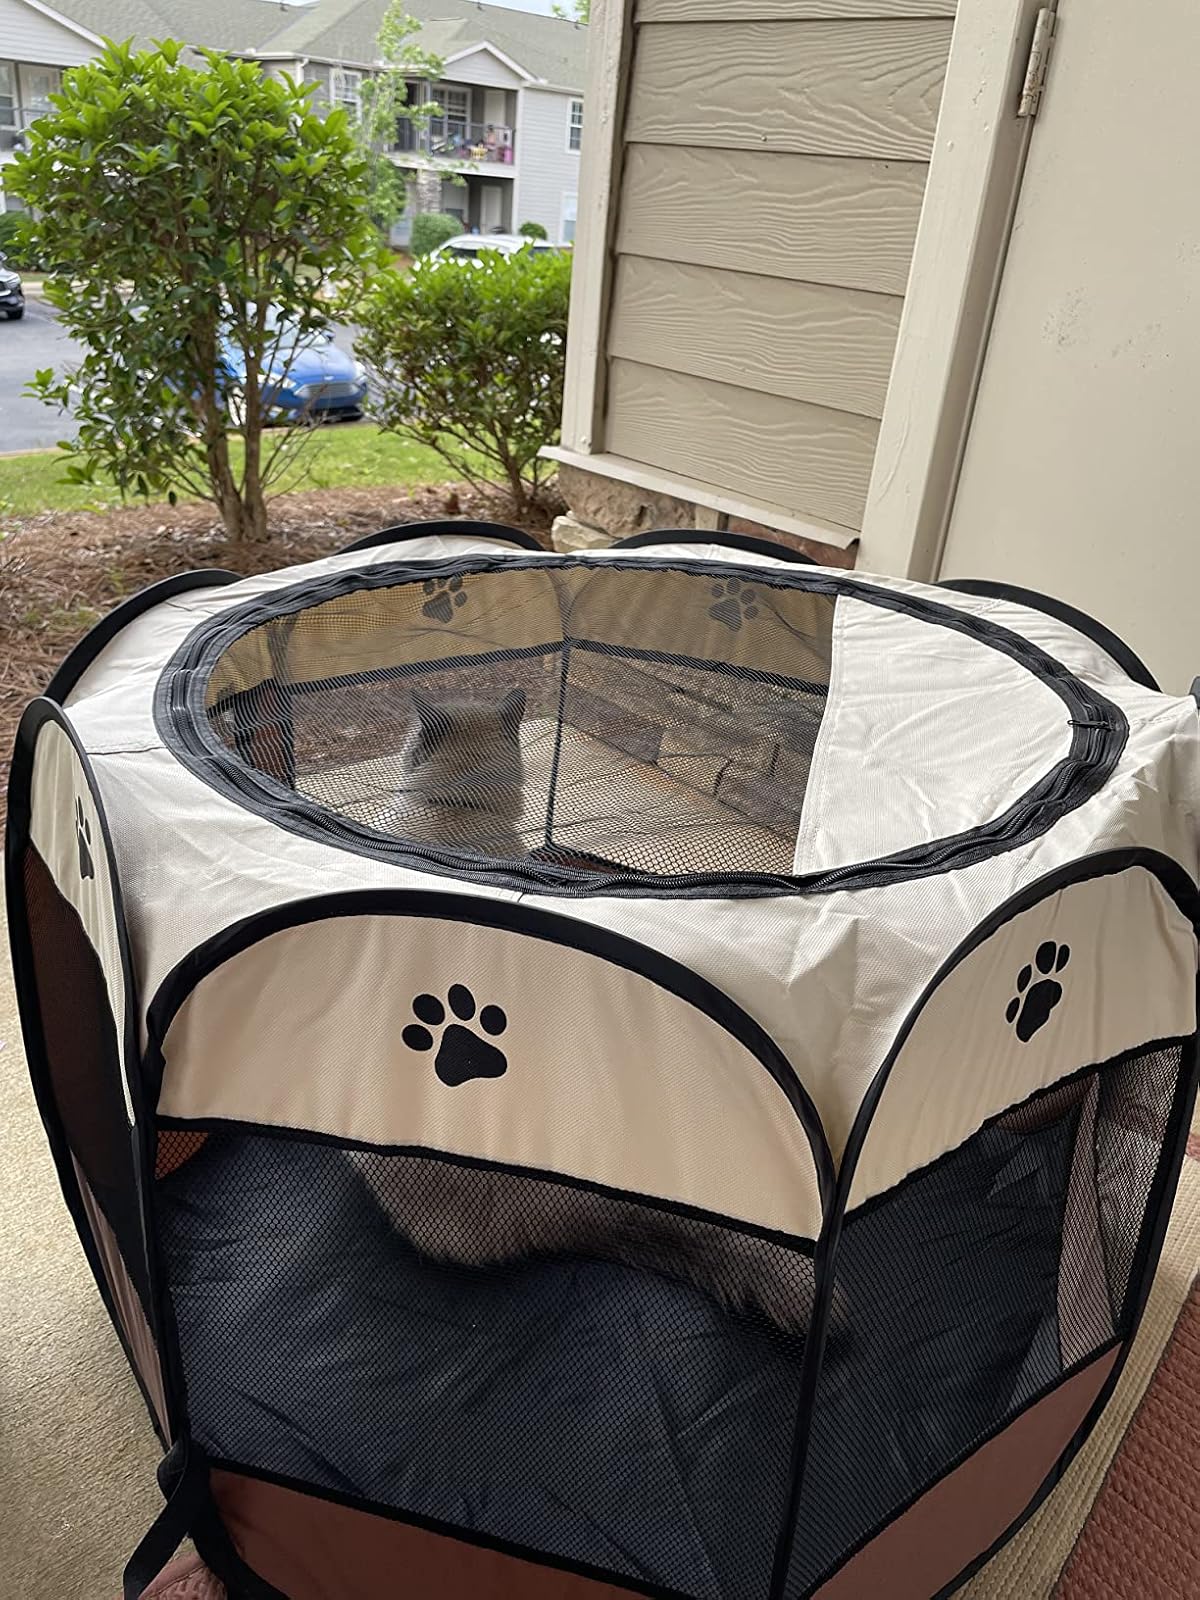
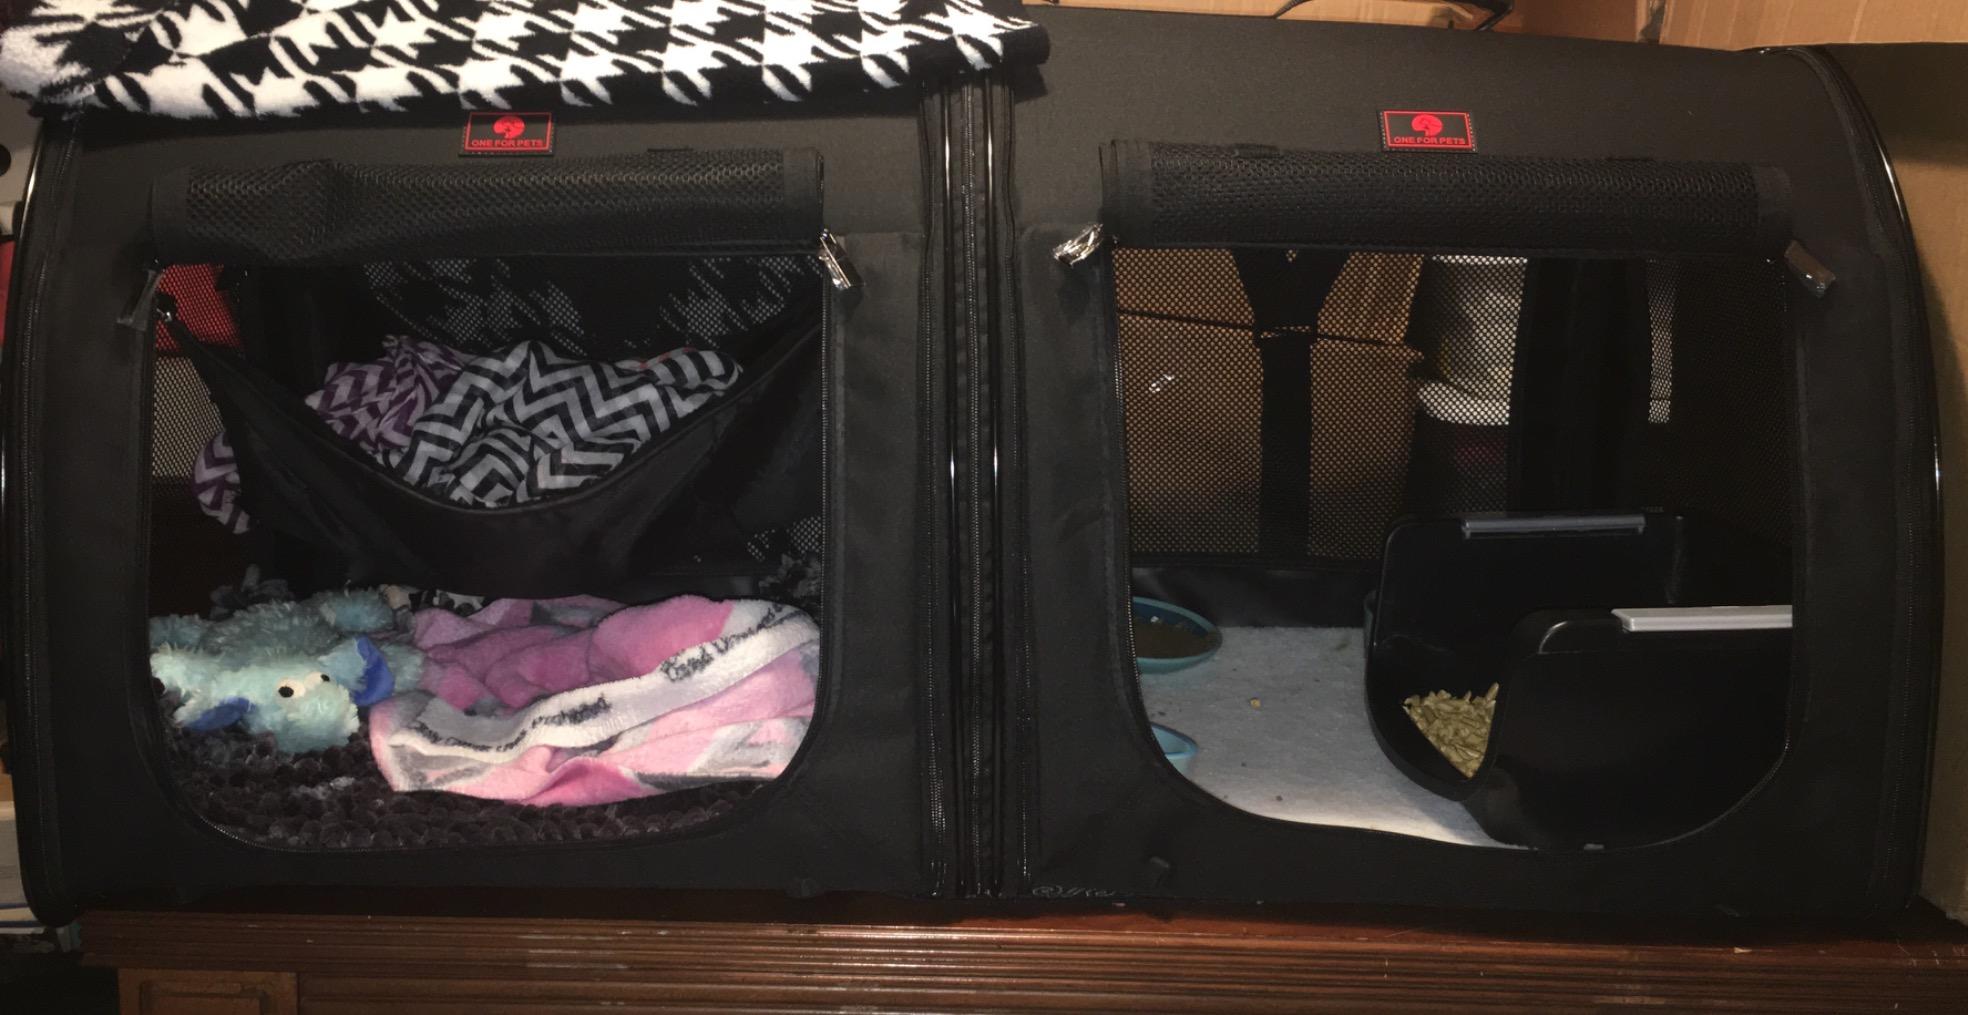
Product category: items_kennel
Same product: no